ARQ (film)

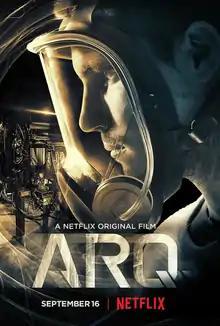
Digital release poster

ARQ is a 2016 American-Canadian science fiction action film directed by Tony Elliott. It was selected to be screened in the Discovery section at the 2016 Toronto International Film Festival. The film was released on Netflix worldwide on September 16, 2016. Robbie Amell plays an engineer whose invention causes a time loop during a home invasion. He attempts to save his former lover, played by Rachael Taylor, while learning who has targeted him and why.